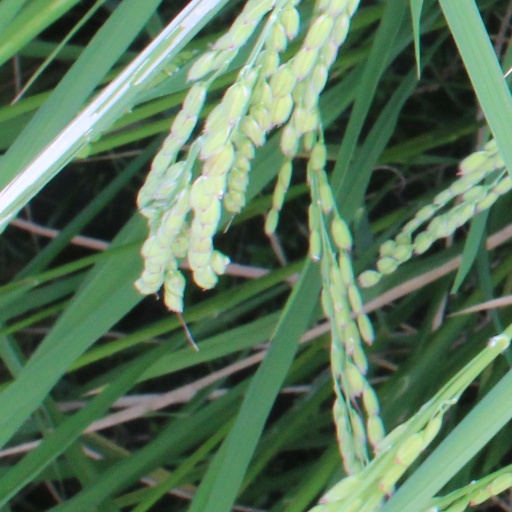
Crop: rice